Teenage Caveman (1958 film)

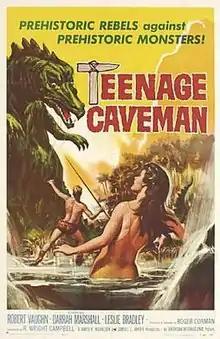
Theatrical release poster by Reynold Brown

Teenage Caveman (also known as Out of the Darkness in the United Kingdom) is a 1958 American independent black-and-white science fiction adventure film produced and directed by Roger Corman, and starring Robert Vaughn and Darah Marshall. The film was released by American International Pictures in July 1958 as a double feature with "How to Make a Monster".